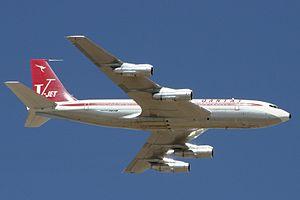
Le Boeing 707 est un avion de ligne quadriréacteur long-courrier de taille moyenne à fuselage étroit construit par Boeing Commercial Airplanes entre 1958 et 1979. Son nom est habituellement prononcé « seven o seven » en anglais et « sept cent sept » en français. Selon les versions, l'avion a une capacité de 140 à 189 passagers et une distance franchissable comprise entre 4 630 et 10 650 km.